Falcon 9 B1058

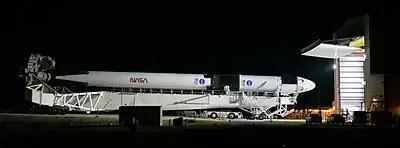
Falcon 9 B1058 and Dragon rolling out to the launch pad, bearing the NASA "worm" logo

On July 20, 2020, B1058 launched again with the ANASIS-II payload, a military satellite for South Korea. This booster launched at SLC-40 towards a GTO orbit and landed successfully at the Just Read the Instructions droneship. Both fairing halves were recovered for the first time, and B1058 set a new turnaround record which was just 51 days.